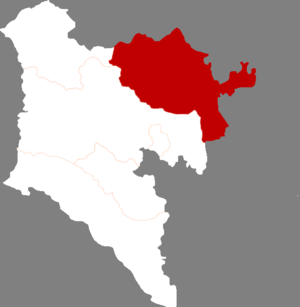
La bannière de Jalaid est une subdivision administrative de la région autonome de Mongolie-Intérieure en Chine. Elle est placée sous la juridiction de la Xing'an.